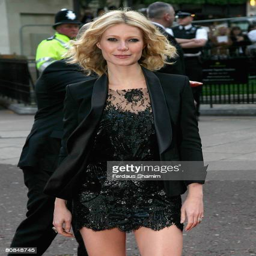
actor attends the film premiere held